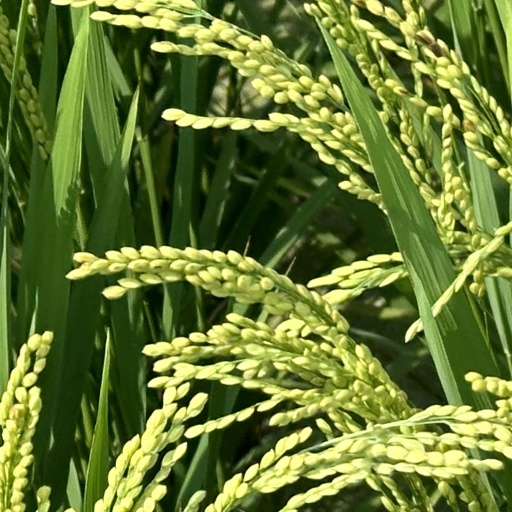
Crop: rice